Banjara Hills

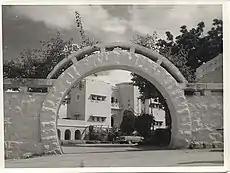
Alhambra, residence of architect Muhammad Fayyazuddin was located on Road number 10 at Banjara Hills. It was demolished in 1986–87

The land was first bought by Nawab Mehdi Nawaz Jung, a minister in the court of the last Nizam in 1927, who built his residence, "Banjara Bhavan" (supposedly inspired by Antoni Gaudí's works) here. The last Nizam suggested that the area be named after the Nawab, as the man responsible for its development. However, the Nawab stated that it would only be fair to name the area after its original inhabitants, the Banjaras.